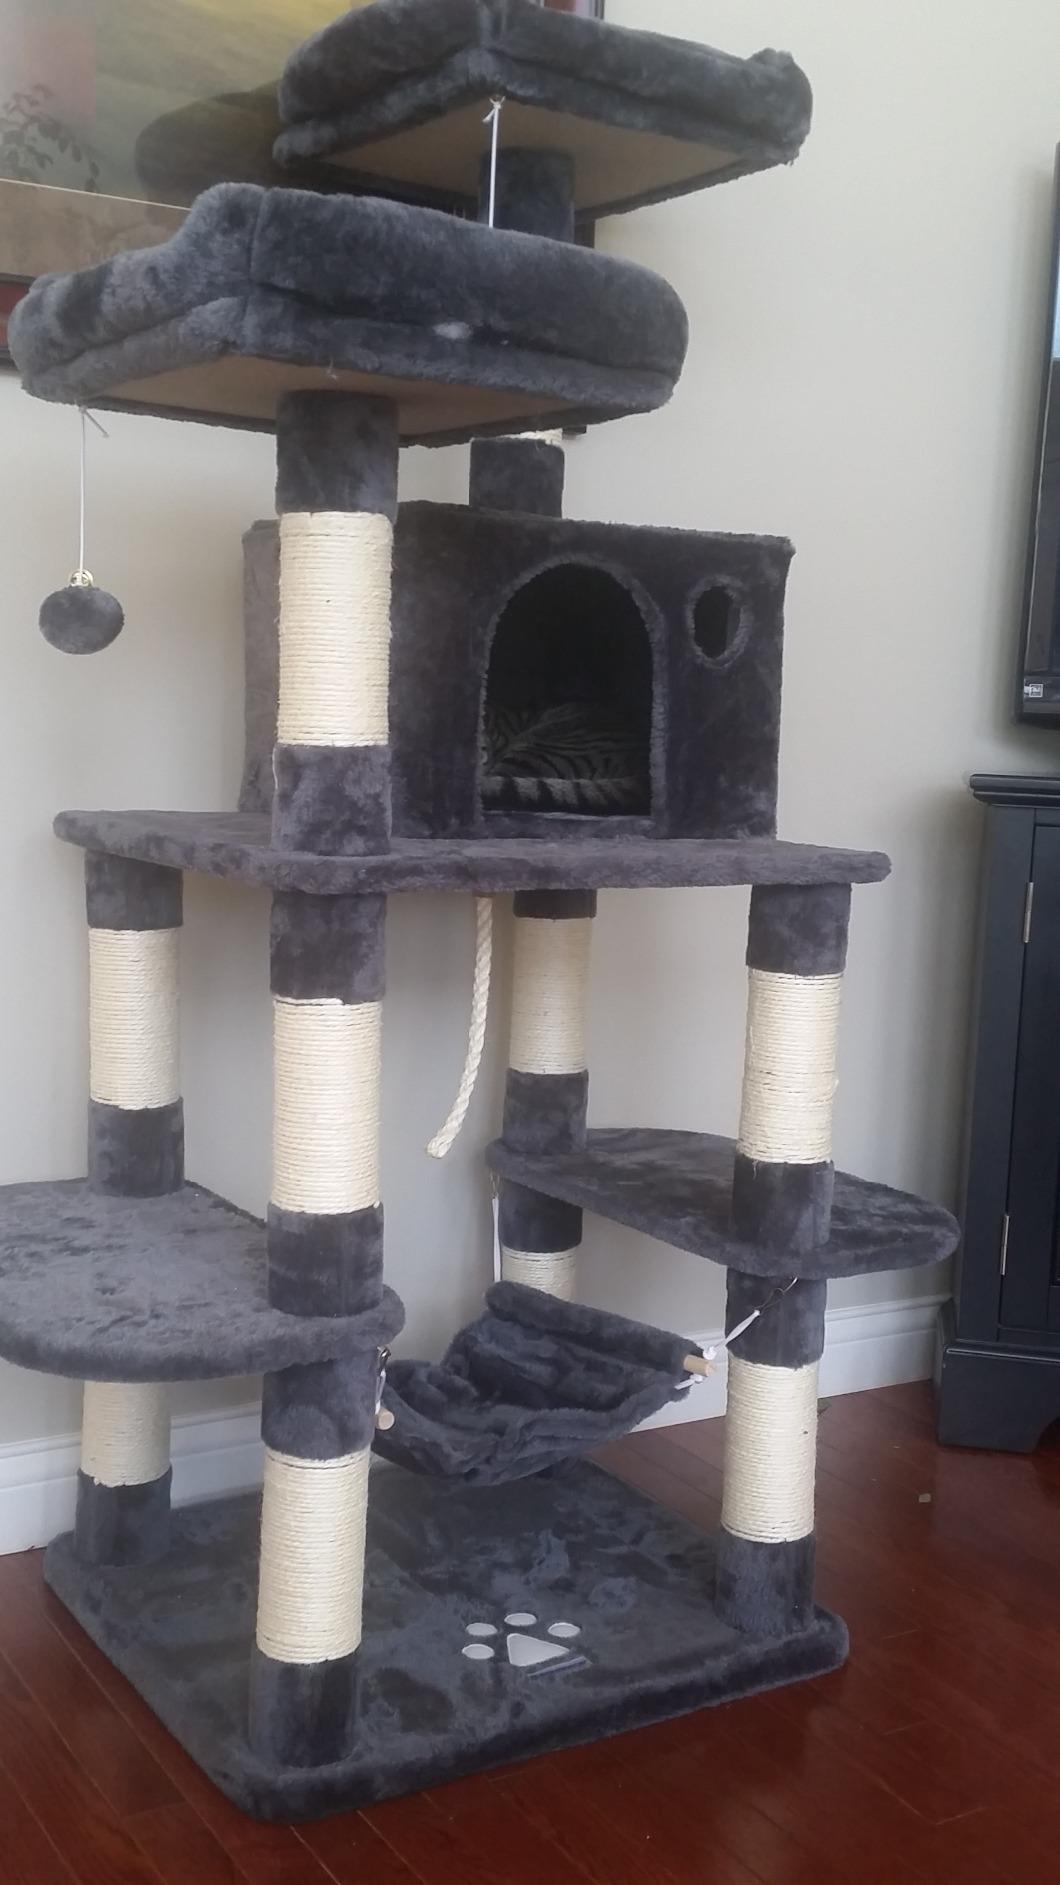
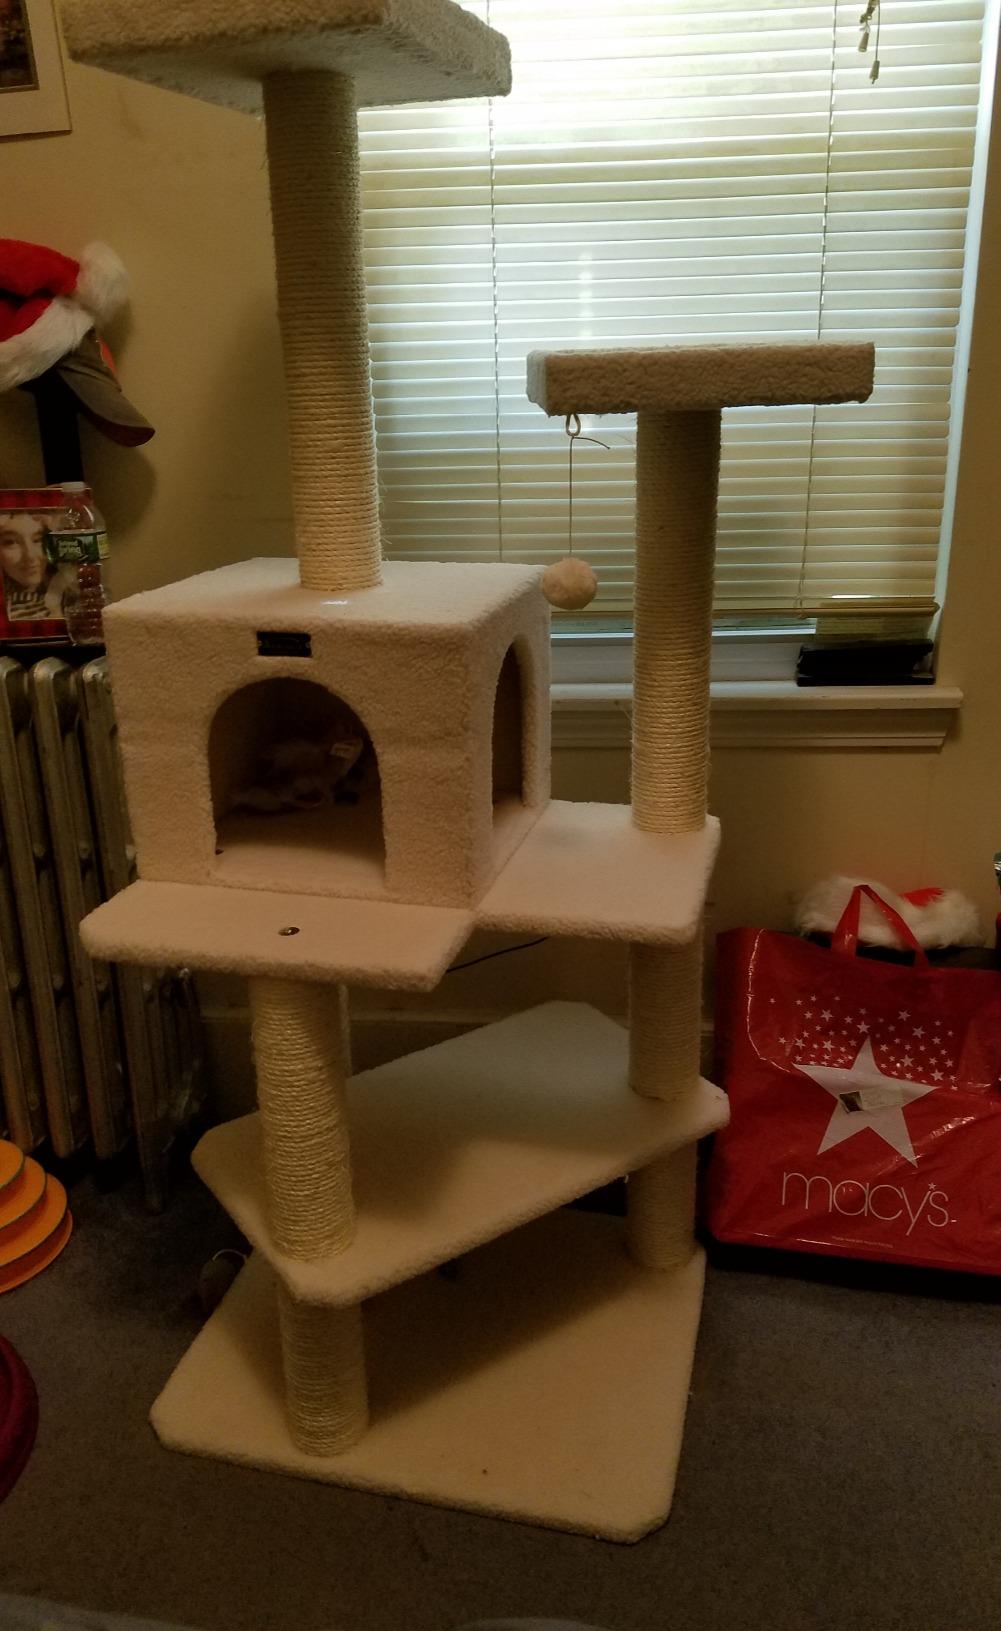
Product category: items_cat tree
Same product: no